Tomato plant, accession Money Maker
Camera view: vertical (180 deg); turntable rotation: 240 degrees
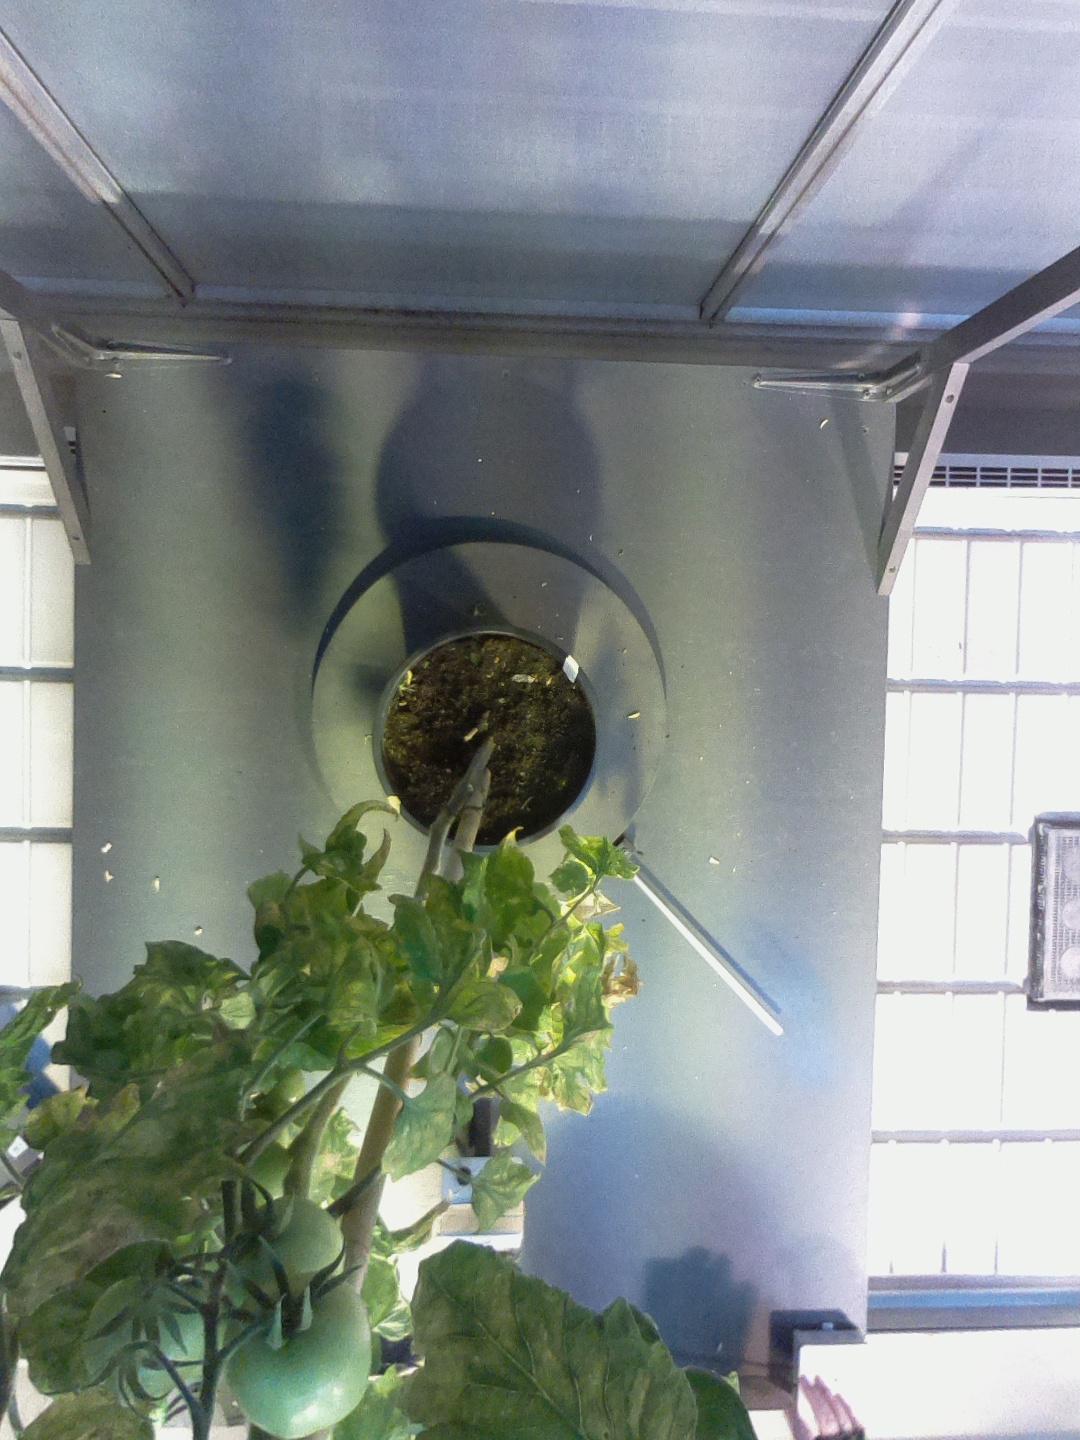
BBCH growth stage 78: 80% -90% of final fruit size